Transport in San Marino

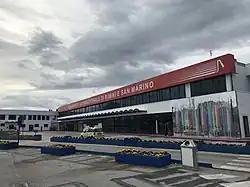
The terminal of Fellini Airport in March 2018, since its repainting

The Republic of San Marino's public transport network consists of a local bus network and the Funivia di San Marino, an aerial cablecar system between Borgo Maggiore and the City of San Marino. Both means are operated by the Azienda Autonoma di Stato per i Servizi Pubblici, the Sammarinese state company for public transport.